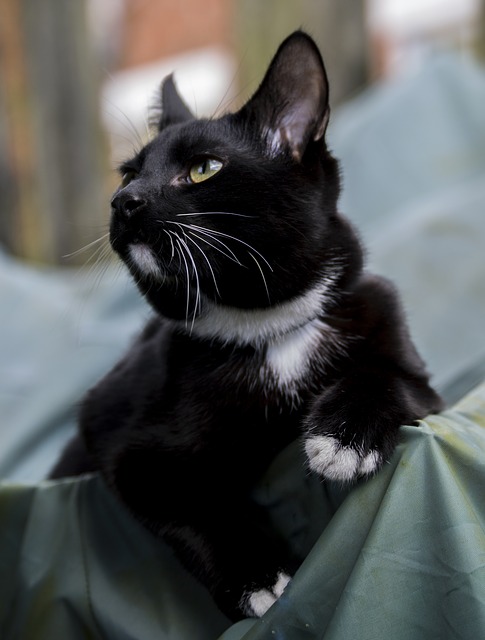
Label: cat